Power training

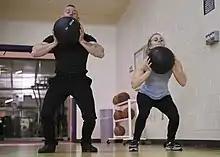
Ballistic training consisting of throwing medicine balls. Note the preparatory crouched posture which preloads the legs and core; this helps to increase the power of the throw.

Ballistic training is based upon maximising the acceleration phase of an object and minimising the deceleration phase. This may involve throwing a weight, as the term ballistic implies, but may also involve jumping whilst holding a weight or swinging a weight. Examples include throwing a medicine ball, jumping with a trap bar, or swinging a weighted club.